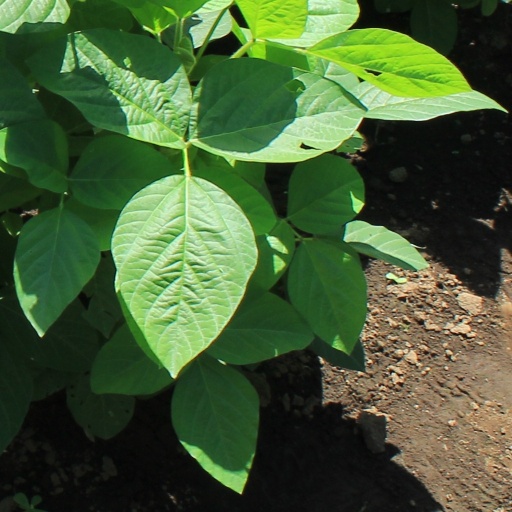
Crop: soybean